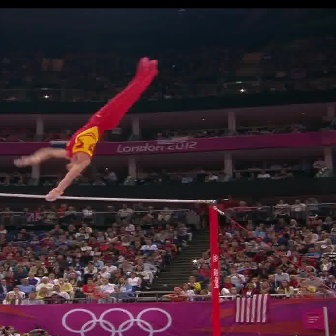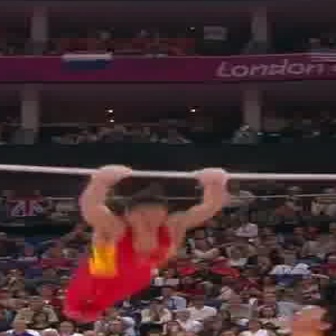
  Please identify the target specified by the bounding box [12,57,156,201] in the first image and locate it in the second image. Return the coordinates in [x_min,y_min,x_max,y_max] format.
Answer: [62,161,227,326]